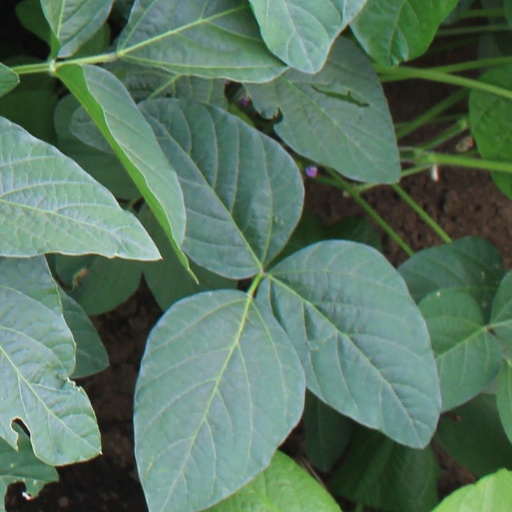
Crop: soybean